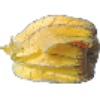
Label: Physalis with Husk 1